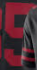
Number: 5